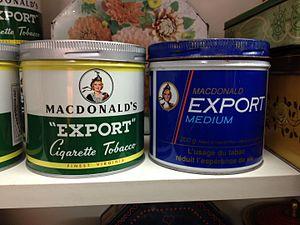
2 boîtes de tabac des cigarettes de marque Export
Export est une marque de cigarettes produites depuis 1928 au Canada par la société Macdonald Tobacco et appartenant maintenant à la compagnie Japan Tobacco International.